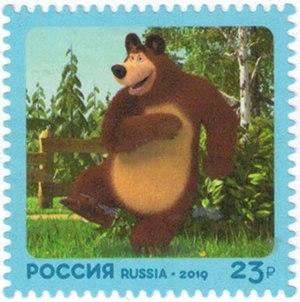
№ 2557-2559. Timbre «
Masha et Michka est une série télévisée d'animation 3D humoristique russe créée en 2009 par le studio Animaccord. Chaque épisode dure entre sept et huit minutes.